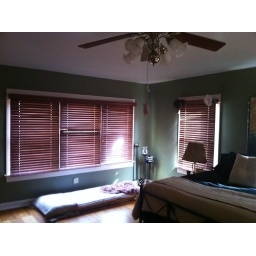
2nd floor room above bay door room.